Dennis Cross

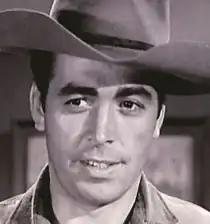
Dennis Cross in "Tales of Wells Fargo" (1960)

Dennis Cross (December 17, 1924 – April 6, 1991) was an American film and television actor. He was known for playing the role of Commander Arthur "Tex" Richards in the American syndicated television series "The Blue Angels".